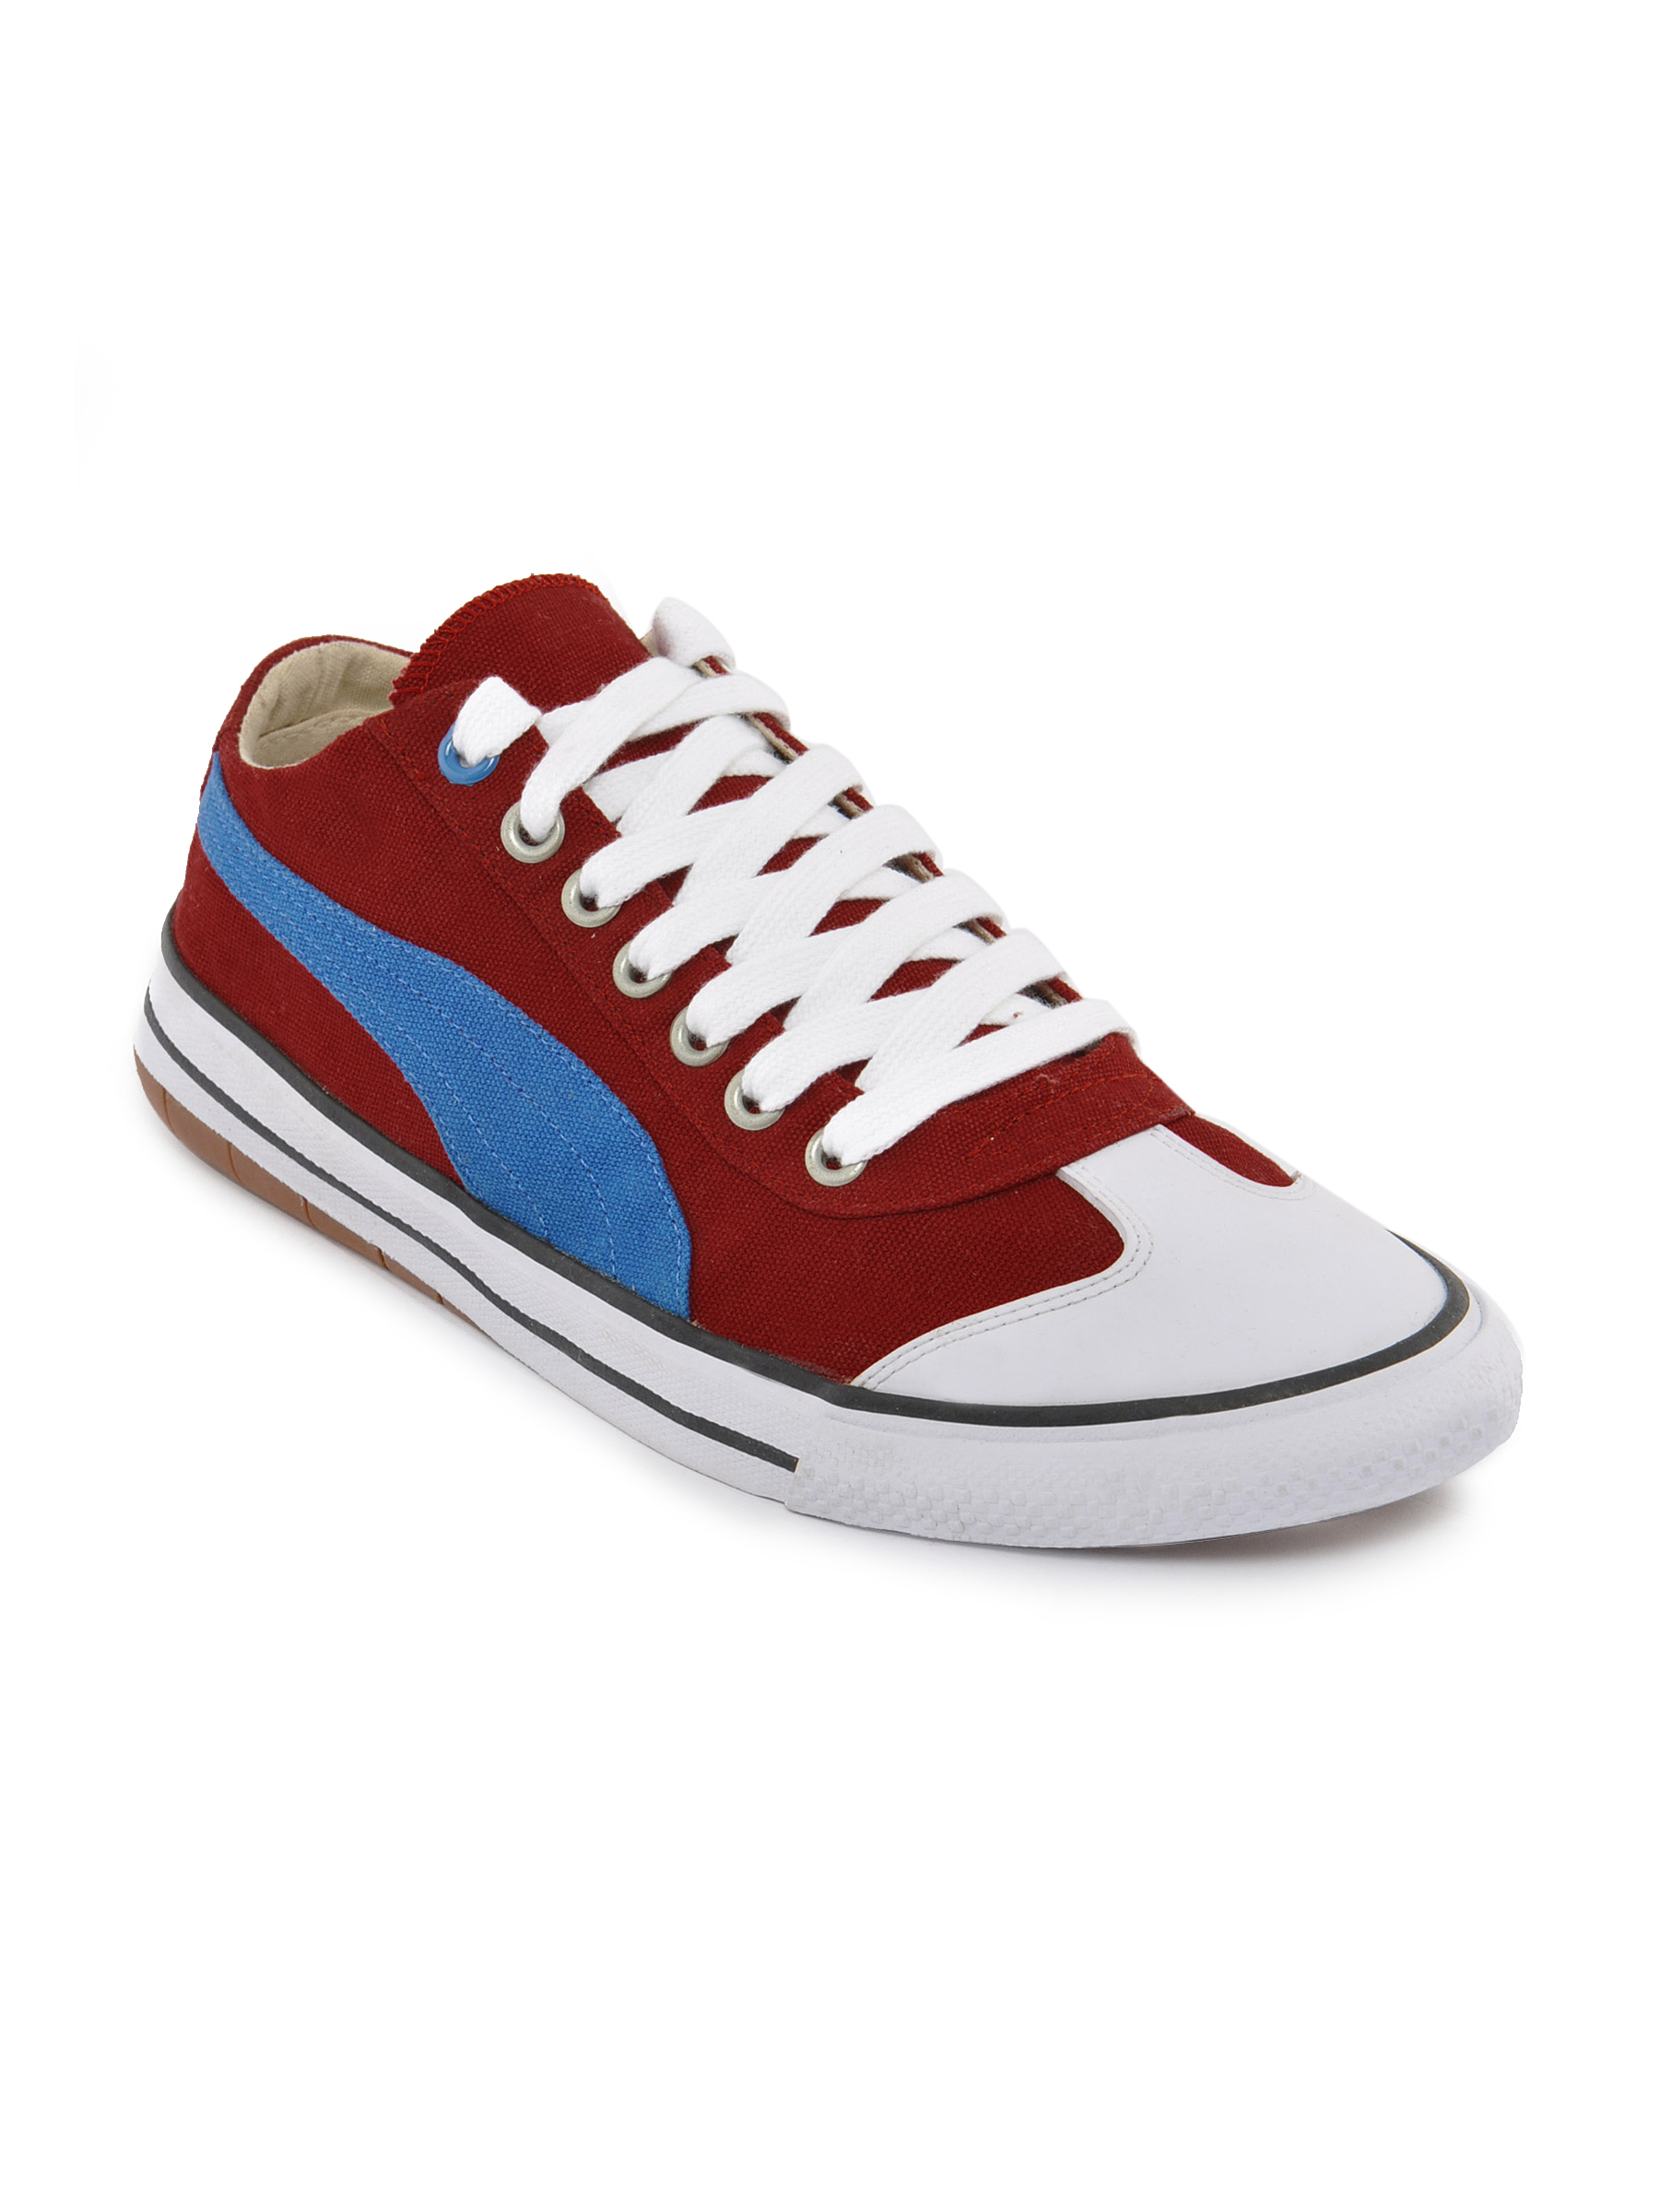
Puma Men Funpack Red Casual Shoe With Extra Lace
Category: Footwear / Shoes / Casual Shoes
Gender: Men
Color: Red
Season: Fall 2011
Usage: Casual